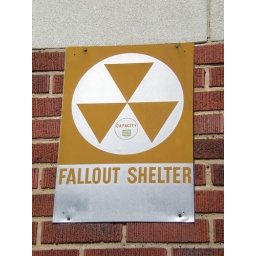
A cold-war era &amp;quot;Fallout Shelter&amp;quot; sign is affixed to a residential building in Allentown.